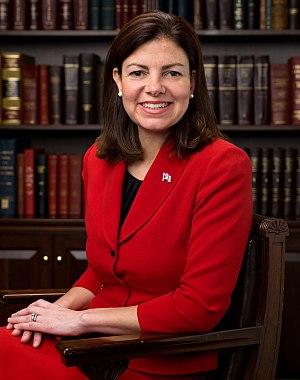
Kelly Ann Ayotte, née le 27 juin 1968 à Nashua, est une femme politique américaine membre du Parti républicain. Procureur général du New Hampshire entre 2004 et 2009, elle est sénatrice de l'État au Congrès des États-Unis entre 2011 et 2017.